Ingvild Almås

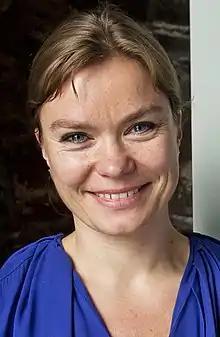
Ingvild Almås winner of the Nils Klim prize

Ingvild Almås (born 1978) is a professor of economics at the Institute for International Economic Studies (IIES) at Stockholm University. She is also an external member of the new committee on monetary policy and financial stability in Norges Bank, the central bank of Norway.